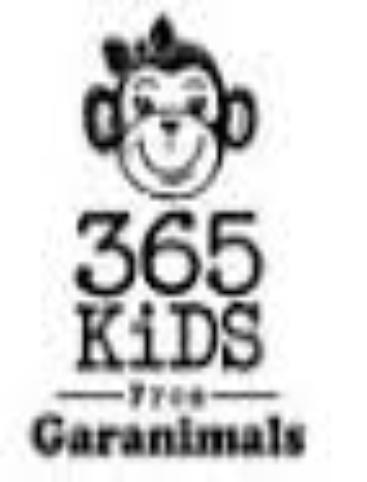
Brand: garanimals
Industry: Clothes